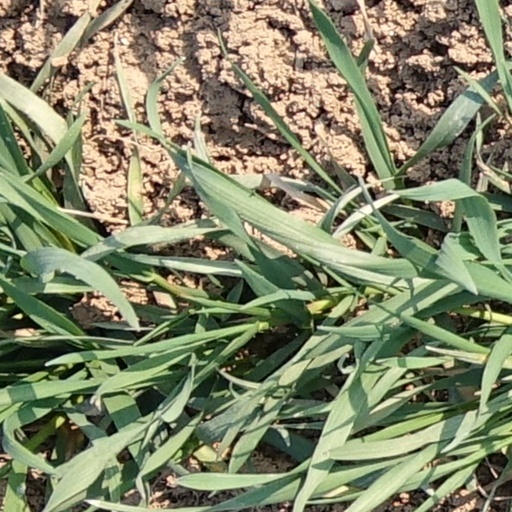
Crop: wheat